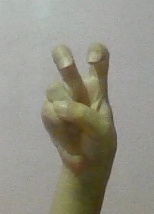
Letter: toot